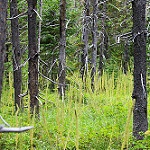
Scene: Outdoor